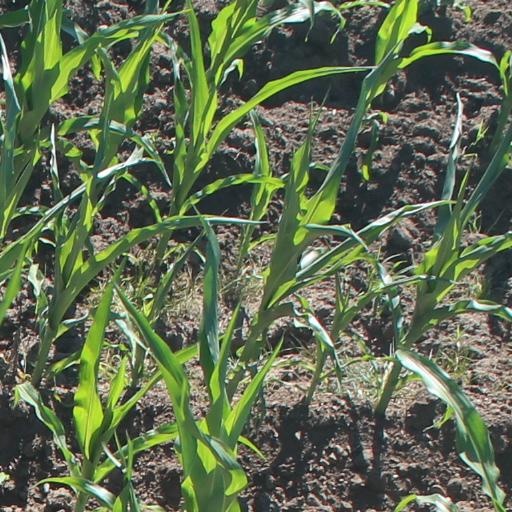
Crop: maize; corn